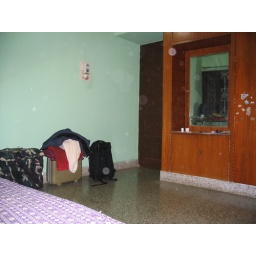
My bed Room in the house